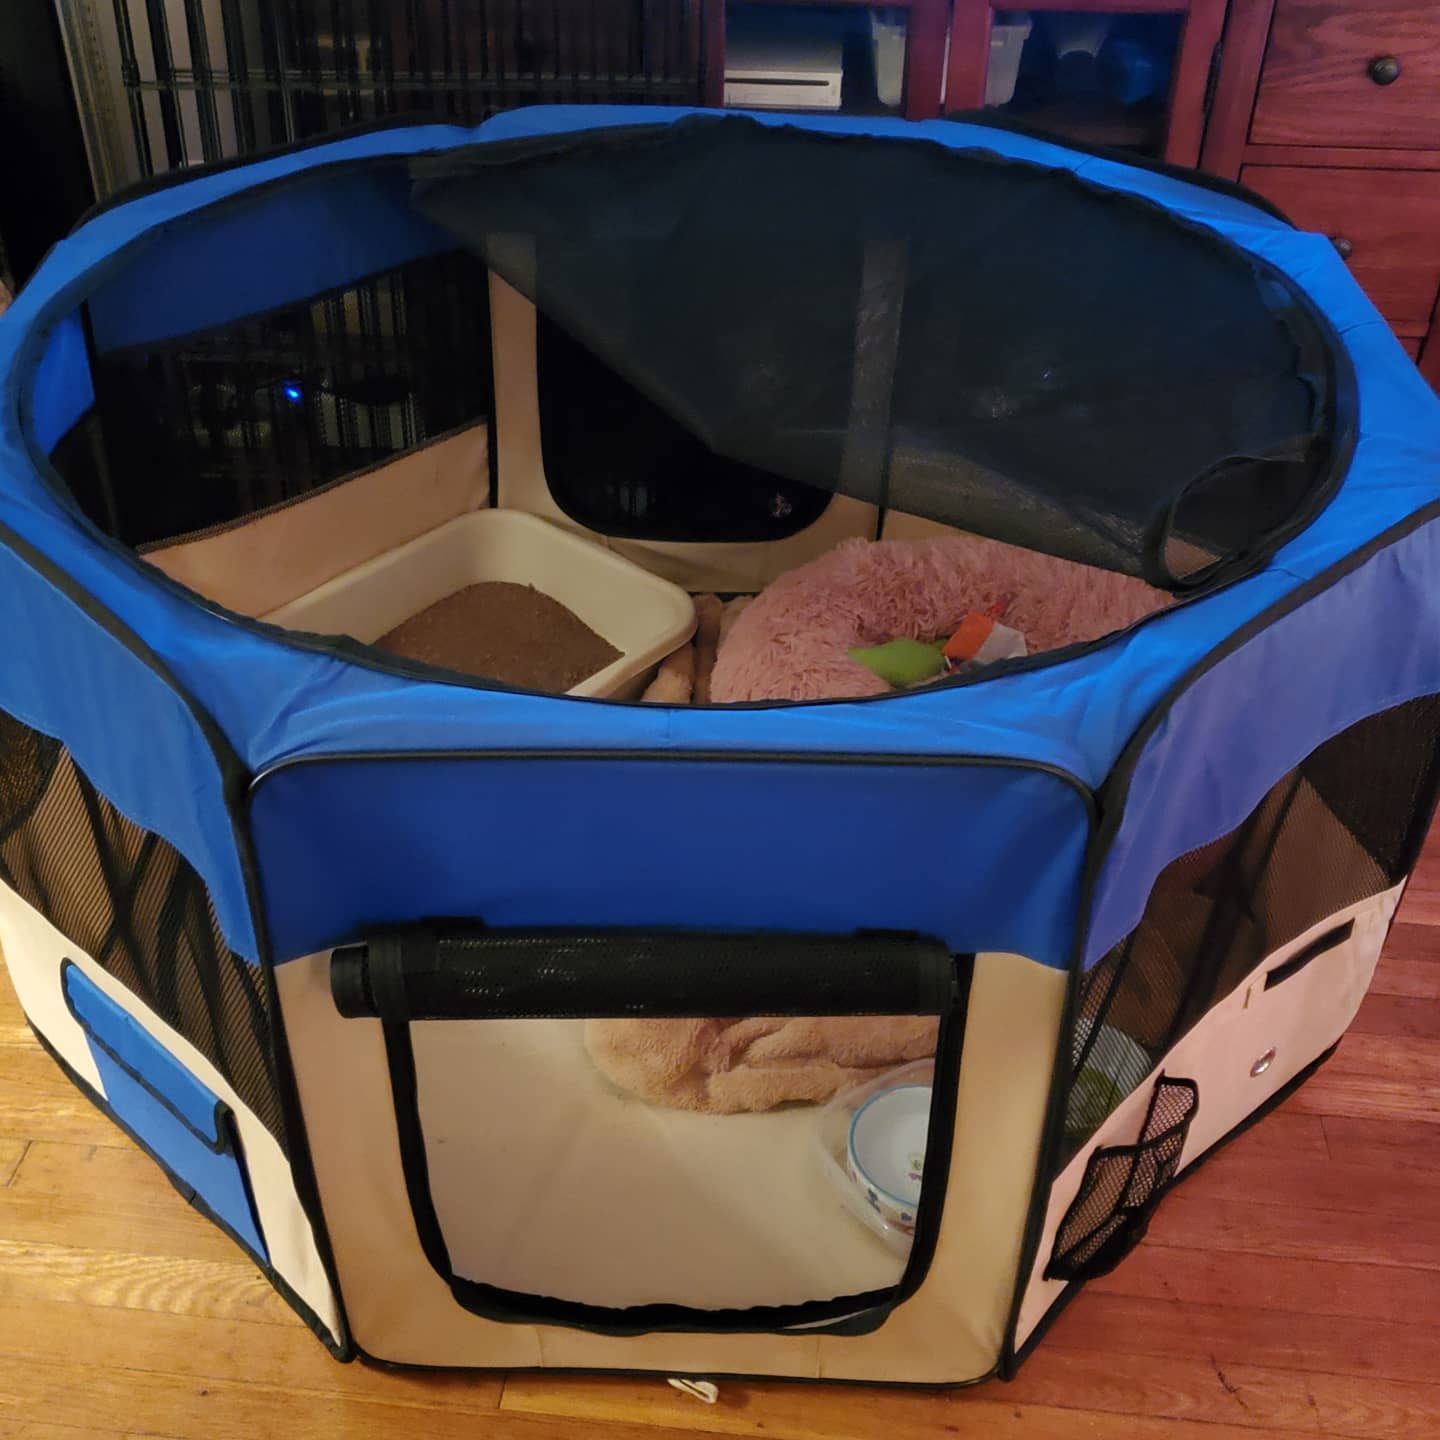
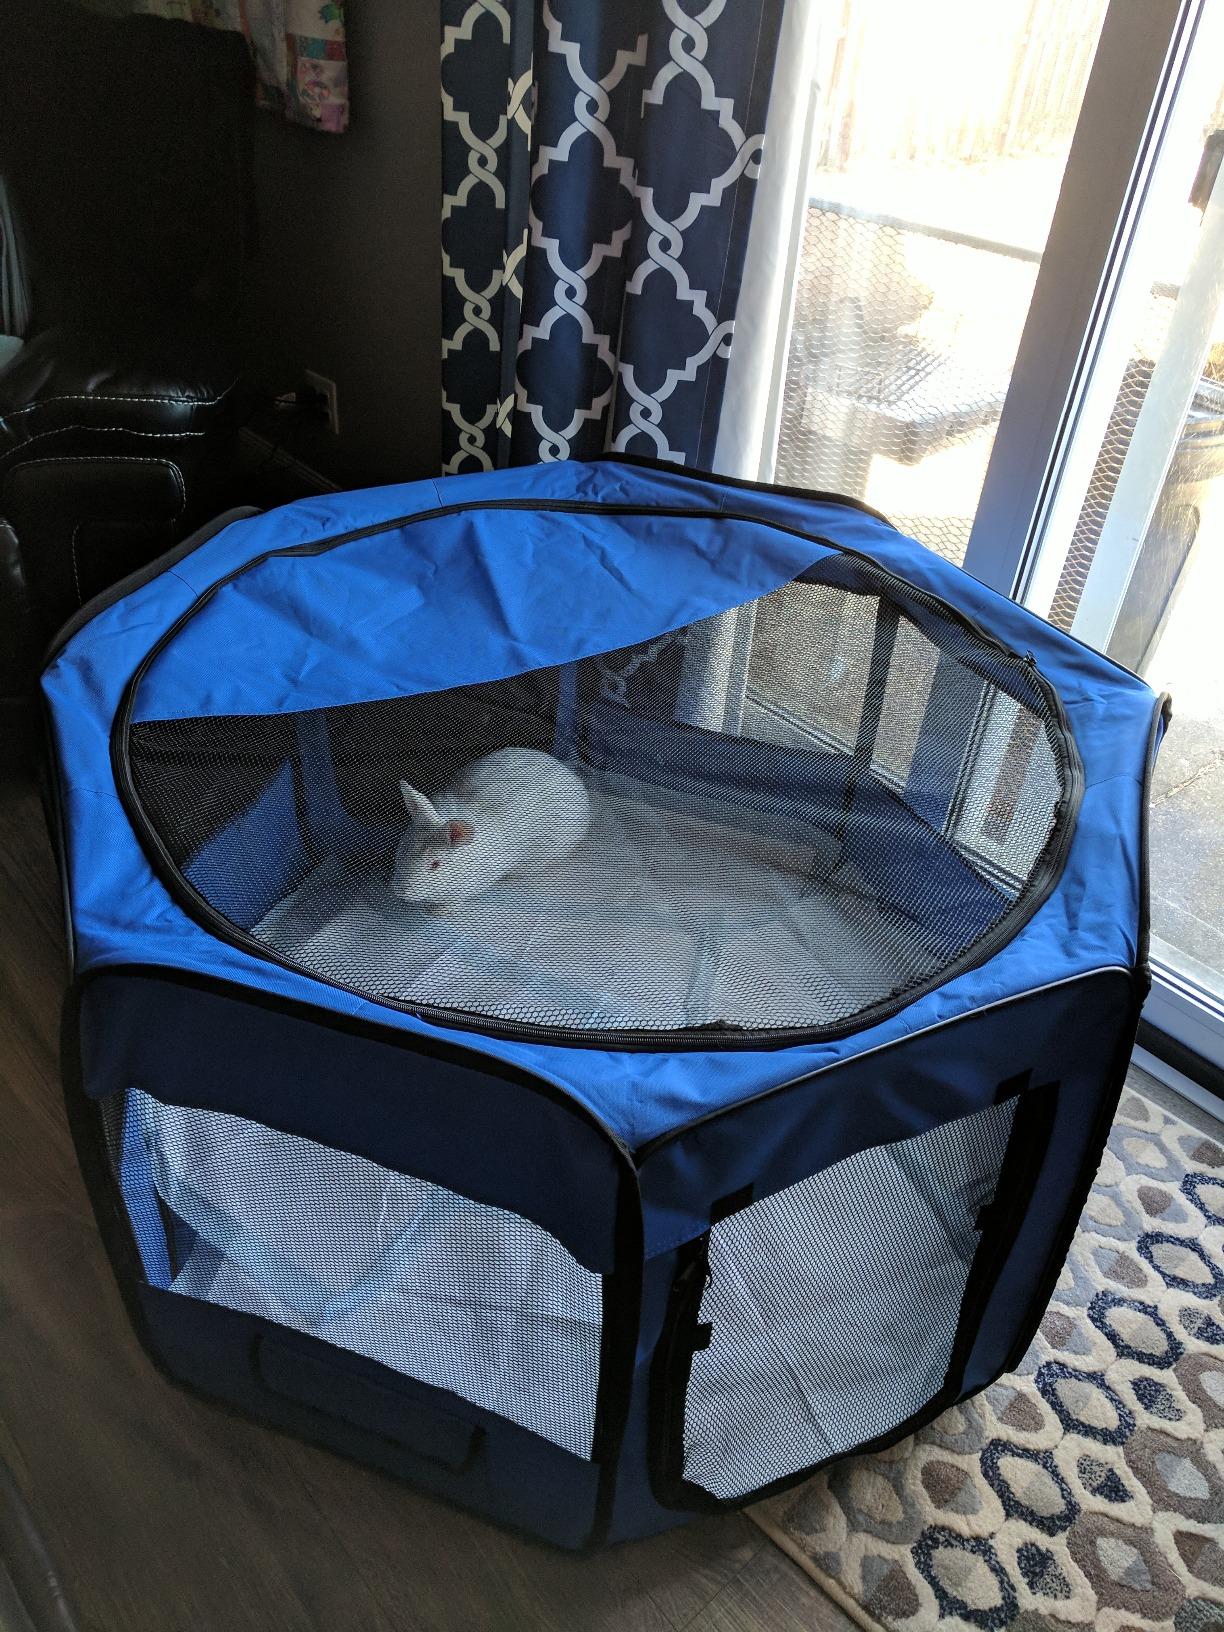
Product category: items_kennel
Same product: no